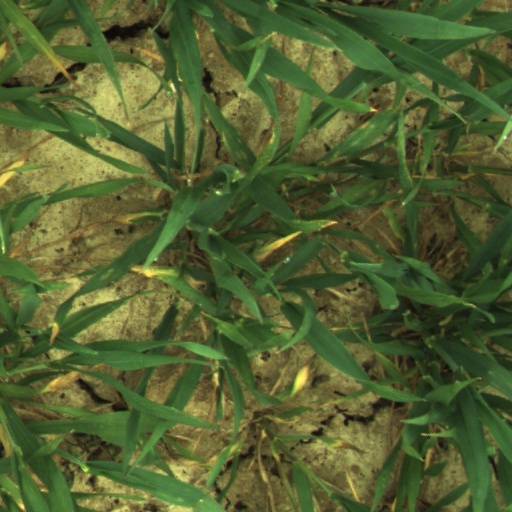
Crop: wheat